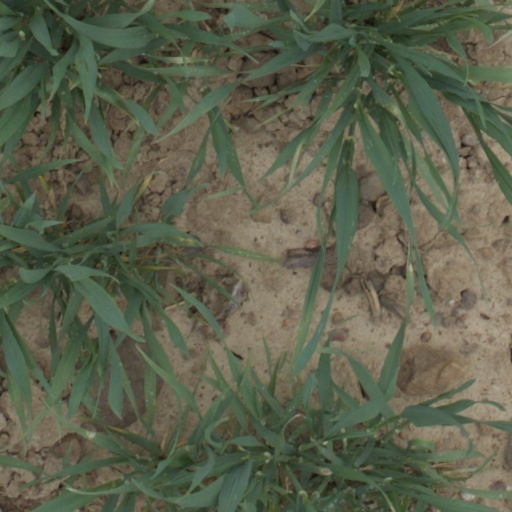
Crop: wheat